Stevan Curčić

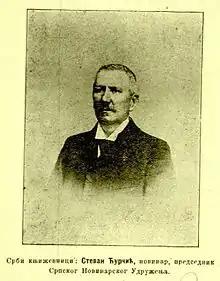
Portrait of Stevan Ćurčić, Serbian journalist

He was born on 26 November 1850 in Kać]. He completed his education in jurisprudence in Vienna.